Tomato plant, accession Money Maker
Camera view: vertical (180 deg); turntable rotation: 0 degrees
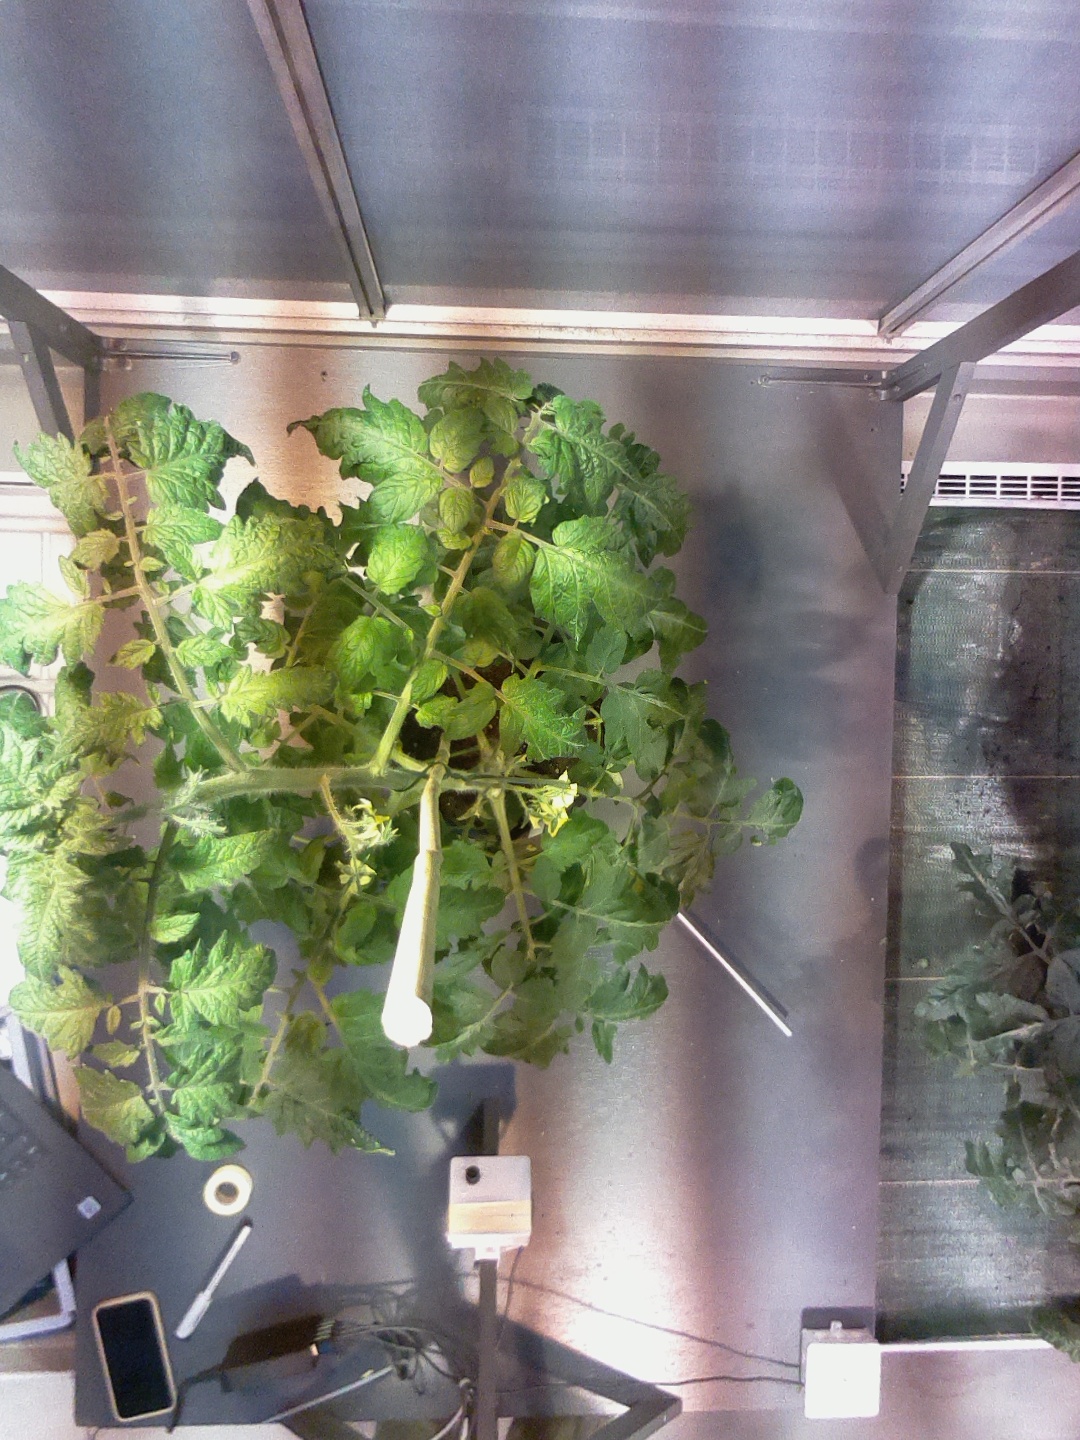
BBCH growth stage 66: Full flowering, 60%-70% of flowers open, more petals falling